List of birds of Costa Rica

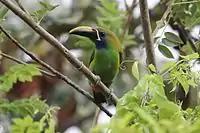
Northern emerald-toucanet

The motmots have colorful plumage and long, graduated tails which they display by waggling back and forth. In most of the species, the barbs near the ends of the two longest (central) tail feathers are weak and fall off, leaving a length of bare shaft and creating a racket-shaped tail.